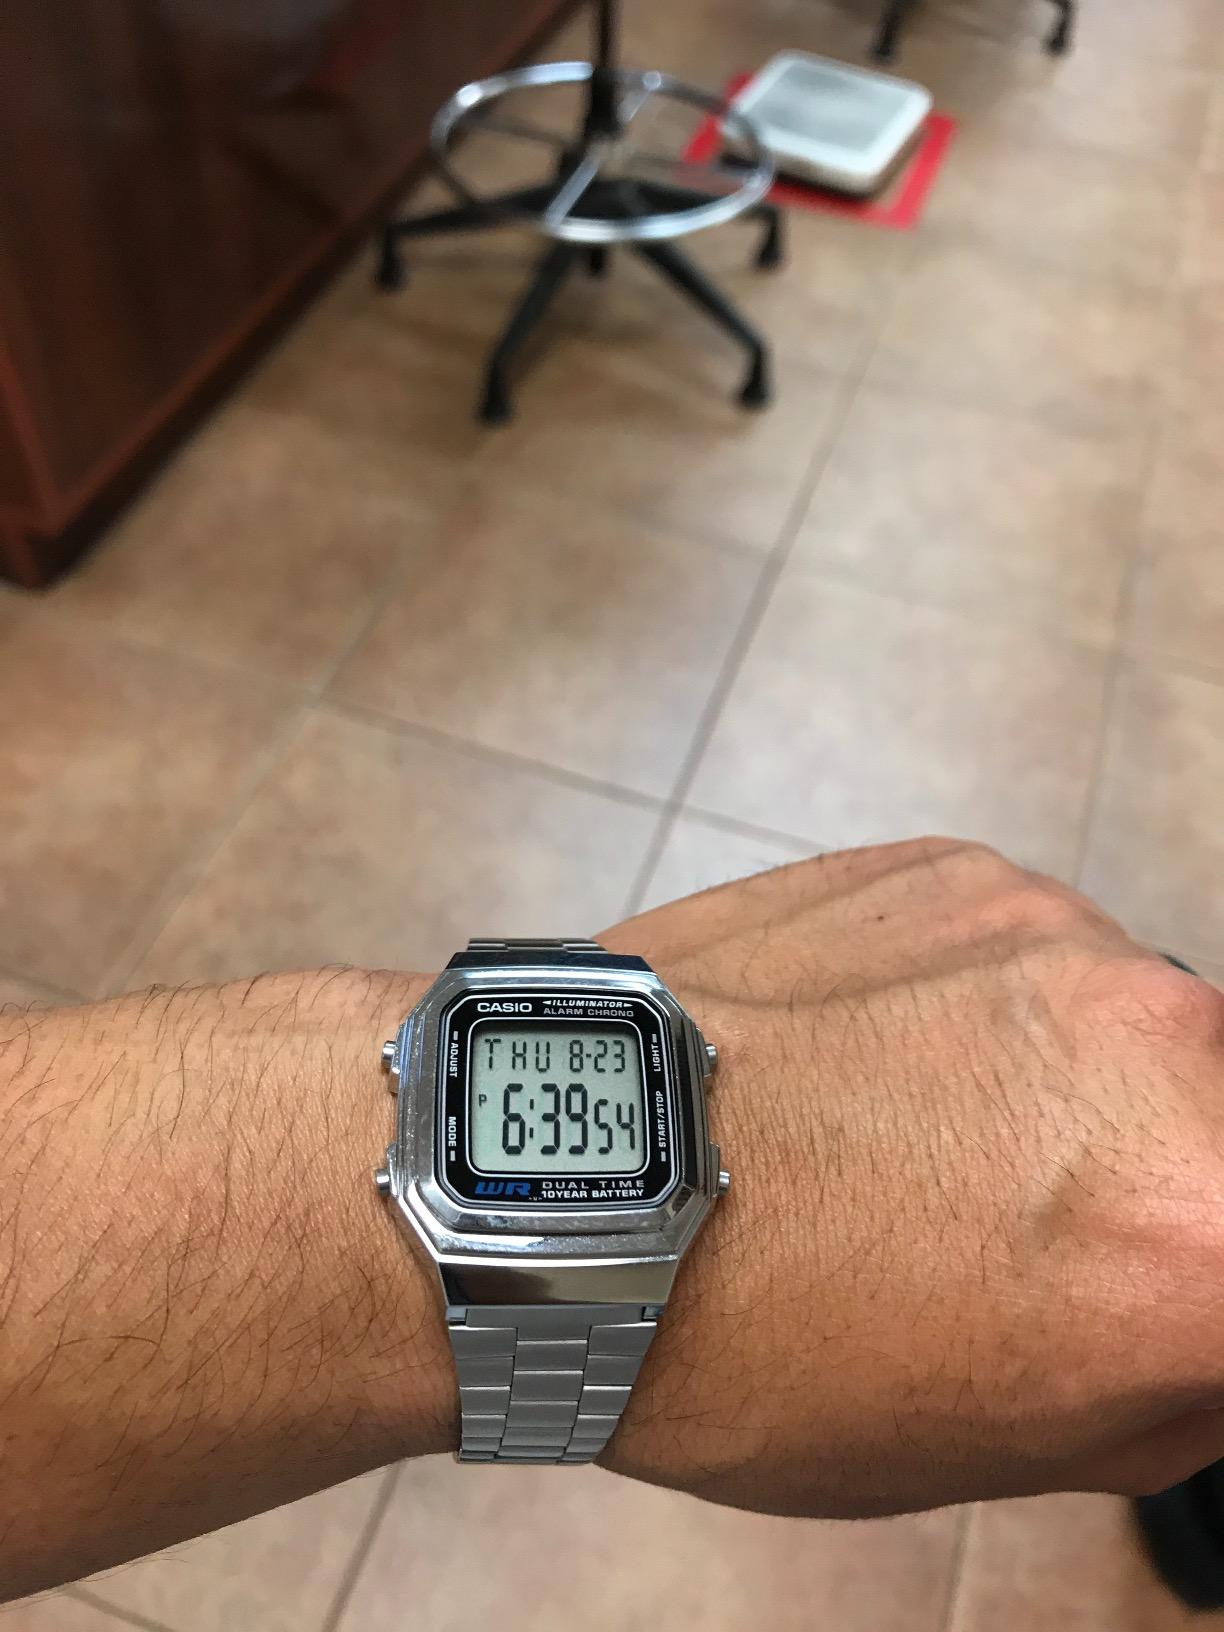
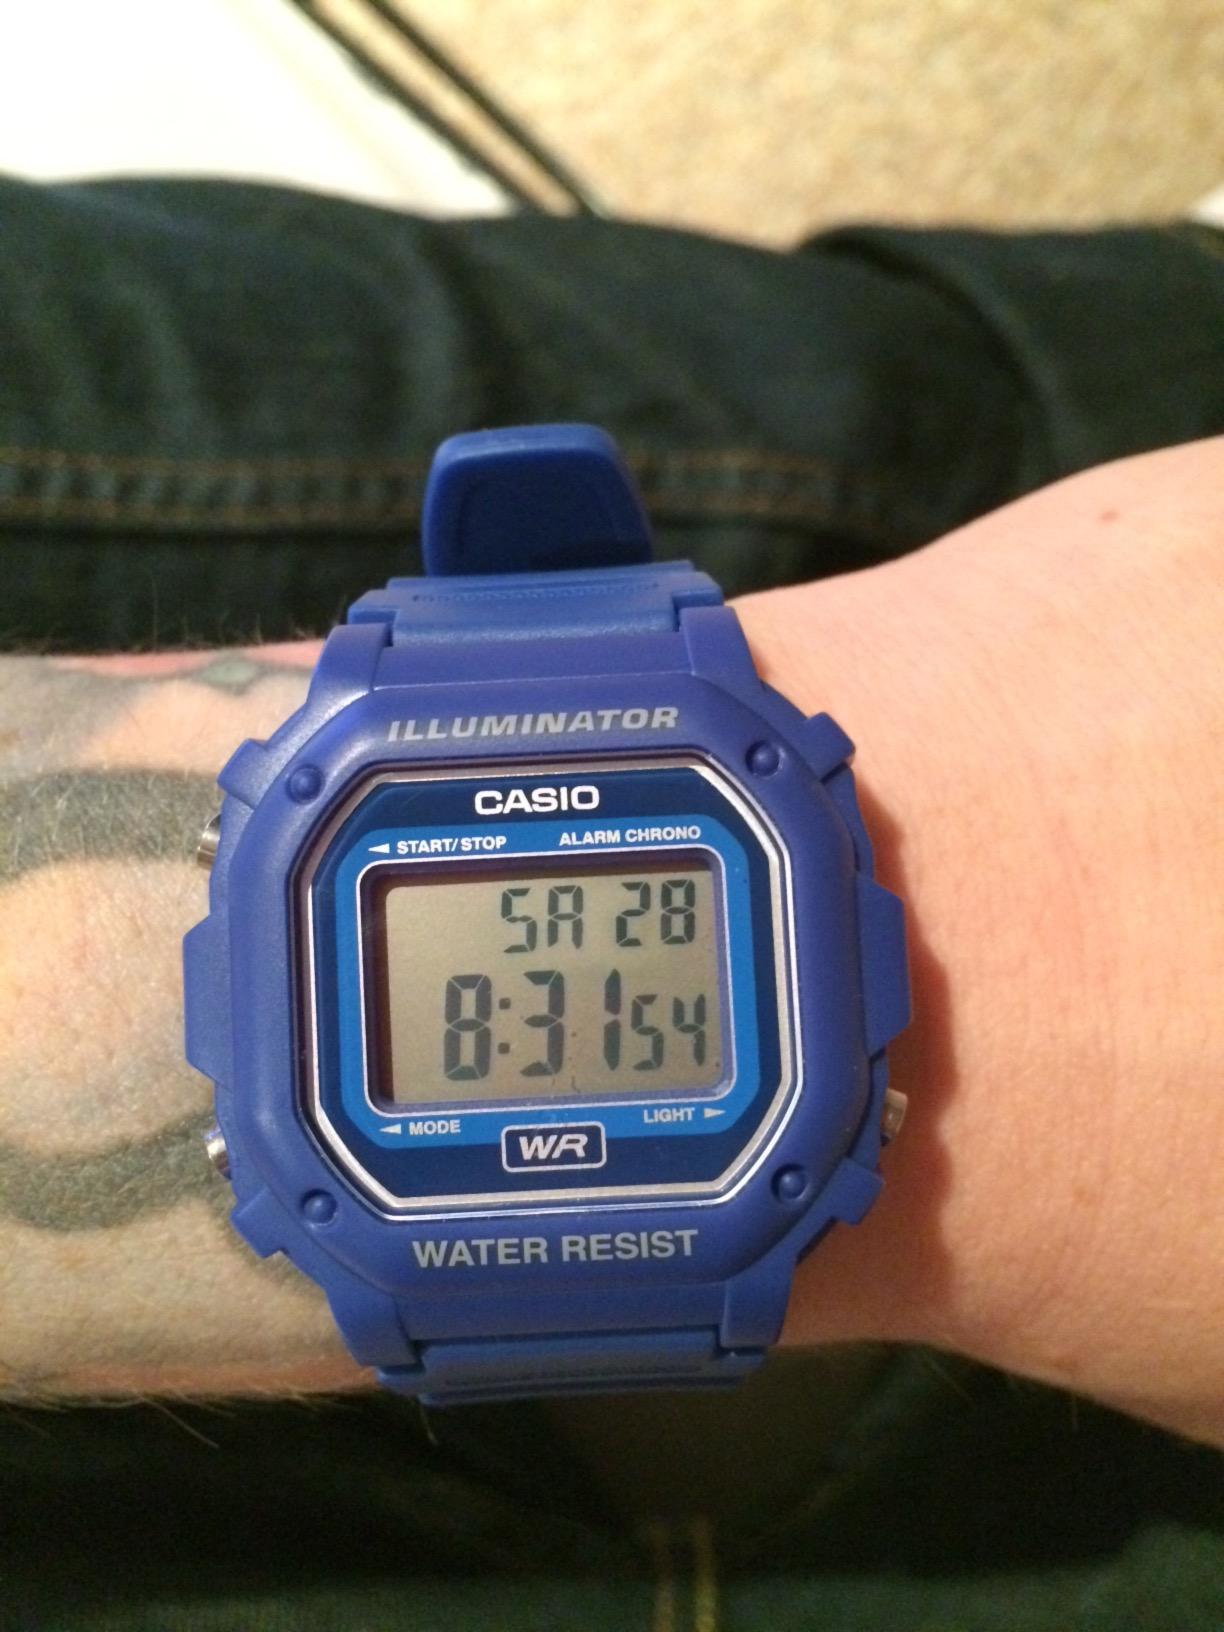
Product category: accessories_watch
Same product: no